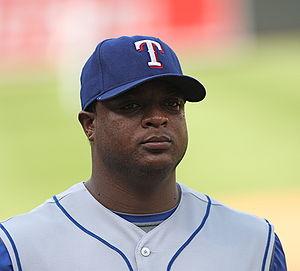
La Saison 2011 des Blue Jays de Toronto est la 35ᵉ saison en ligue majeure pour cette franchise.
Franklin Francisco est un lanceur de relève droitier de baseball qui évolue dans les Ligues majeures depuis 2004. Il est présentement agent libre.